Banitsa, Vratsa Province

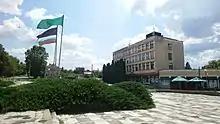
The mayor's office in village Banitsa, Vratsa Province

Banitsa is a village in Vratsa Municipality, Vratsa Province, northwestern Bulgaria. its population is 1,328.